Television in Hungary

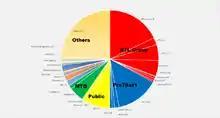
Audience shares of Hungarian TV channels, 2012

Television in Hungary was introduced in 1957. Transmission in colour was introduced to Hungarian television for the first time in 1971. Hungary had only one television channel until 1973. It was only in the mid 1990s when private and commercial broadcasting was introduced to Hungary.